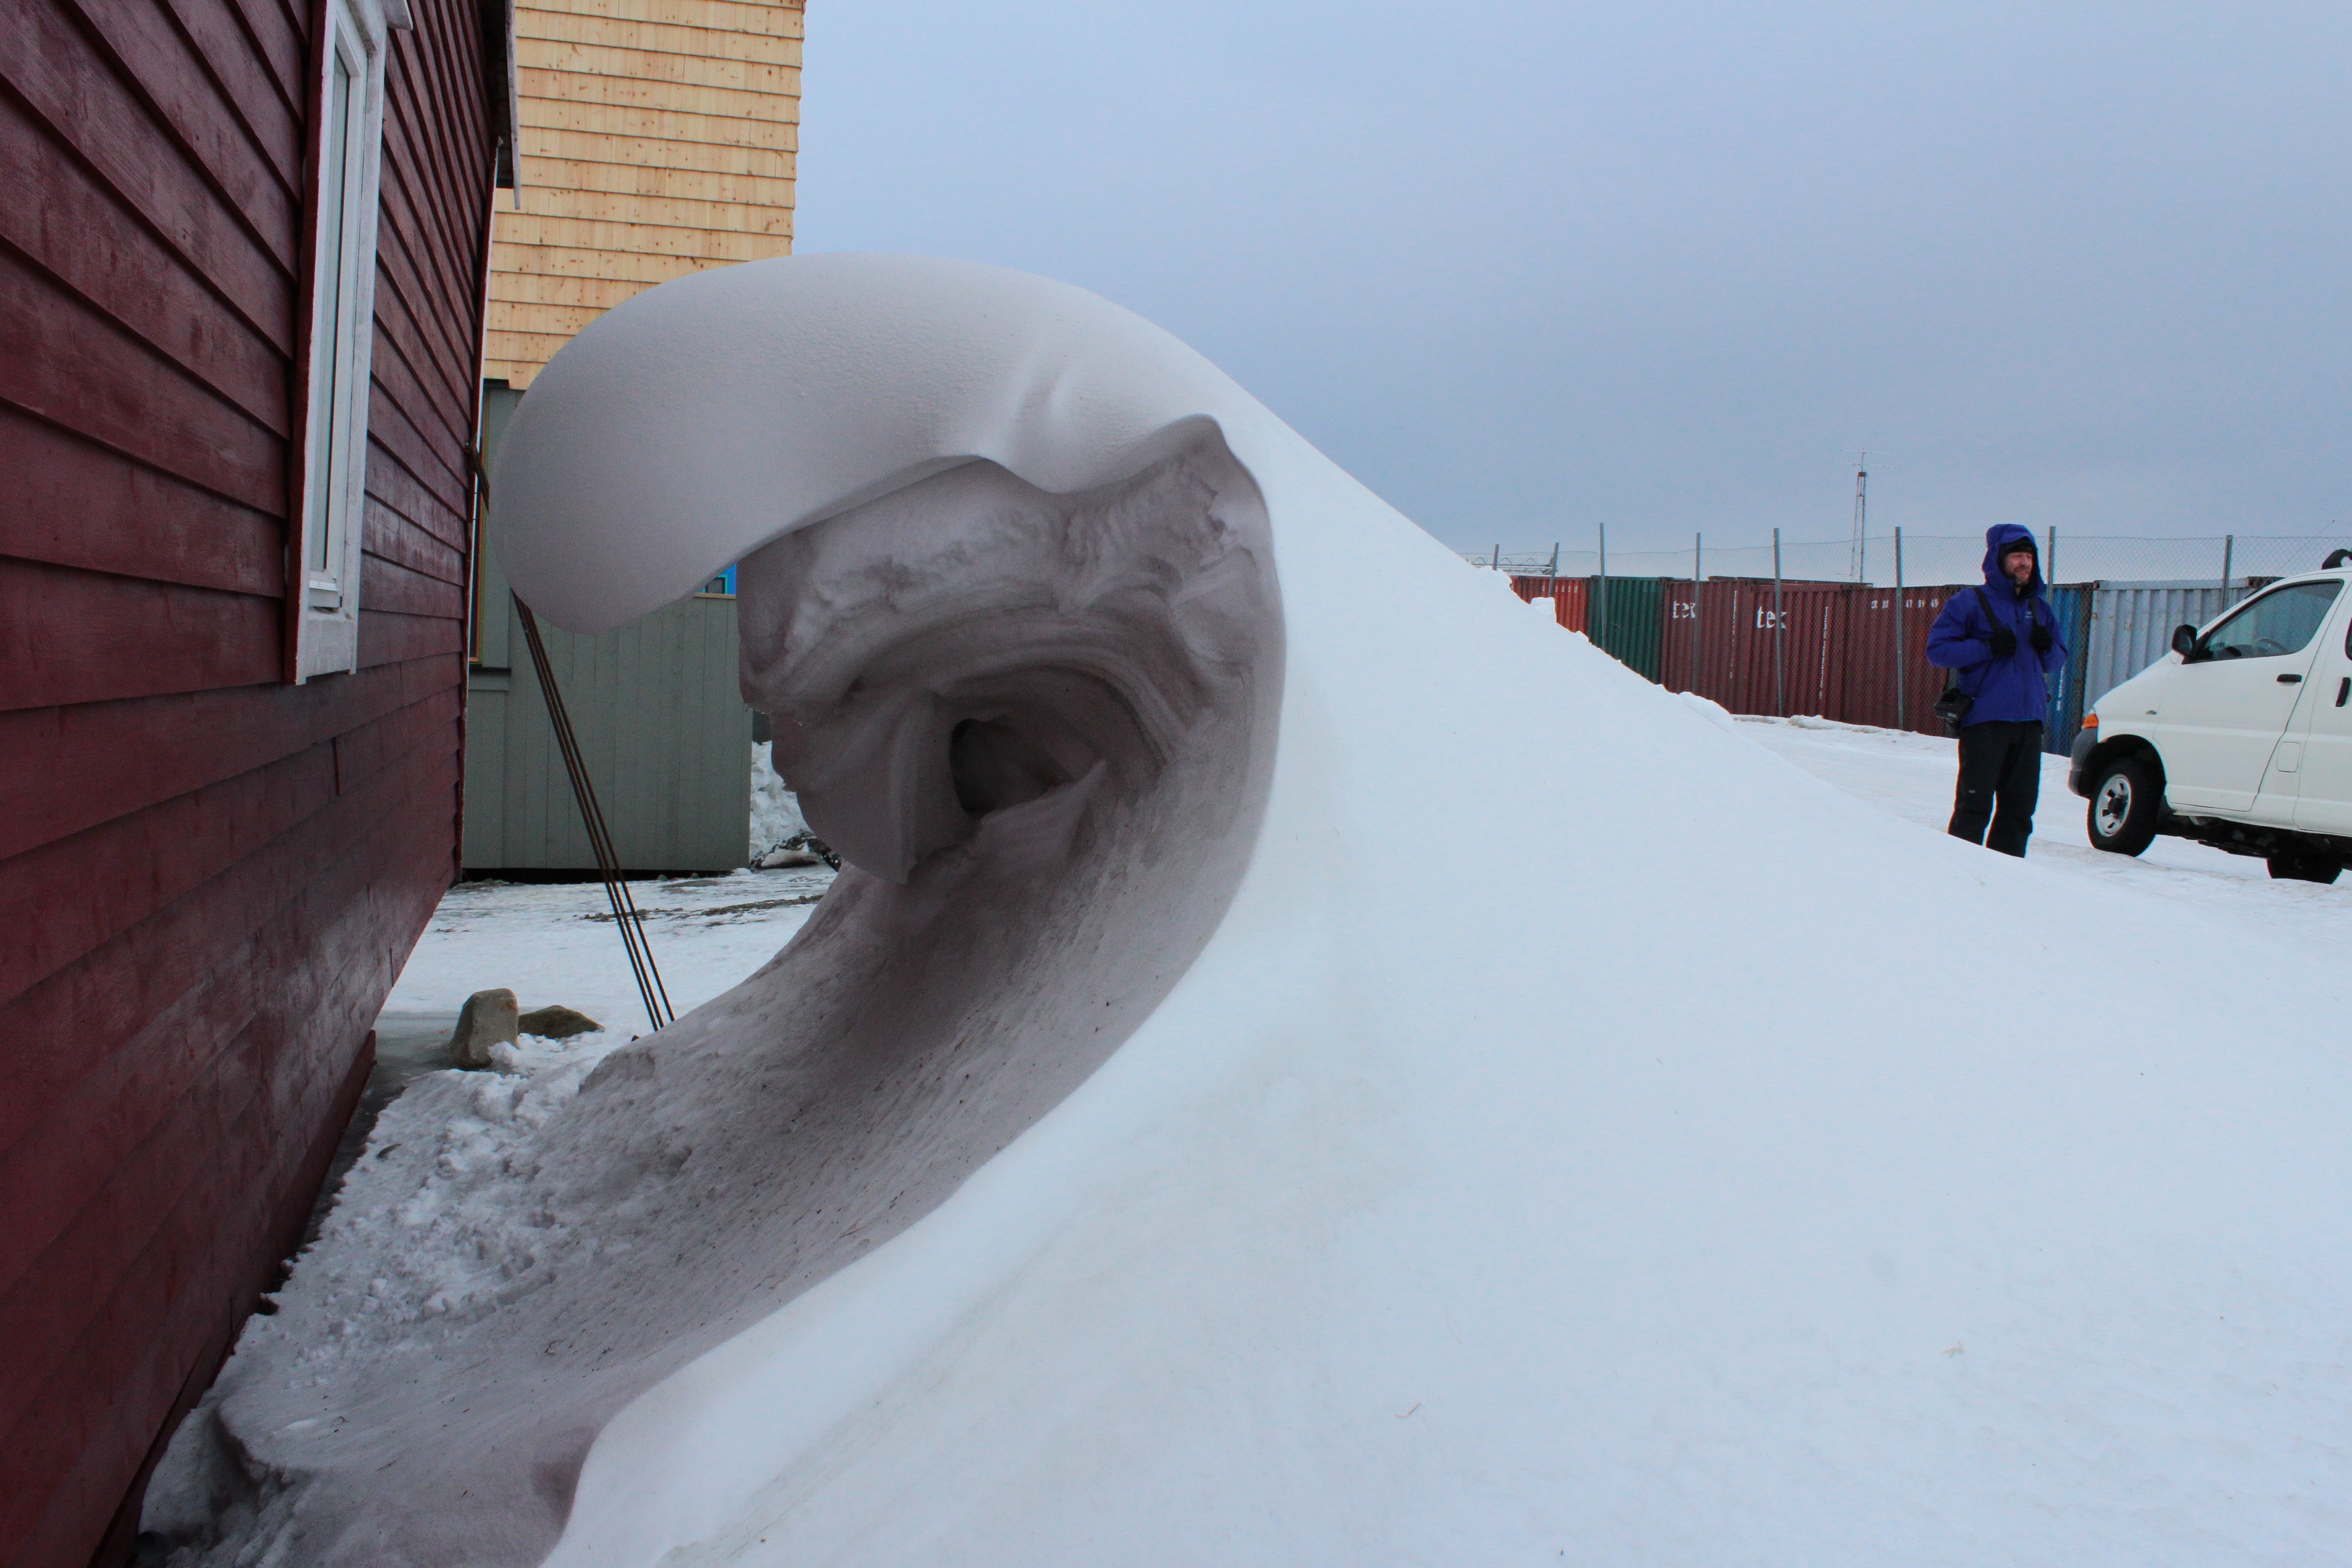
nature, snow, winter, wind, ice, weather, arctic, season, svalbard, blizzard, snowdrift, norway, freezing, geological phenomenon, winter storm